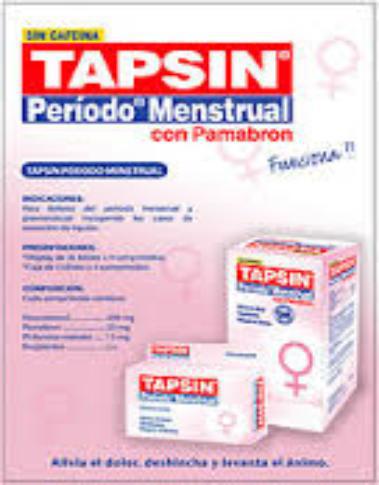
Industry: Medical